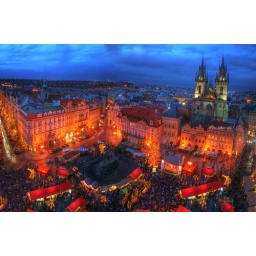
Closing time on top of the tower of the old town square in Prague today, Christmas market below